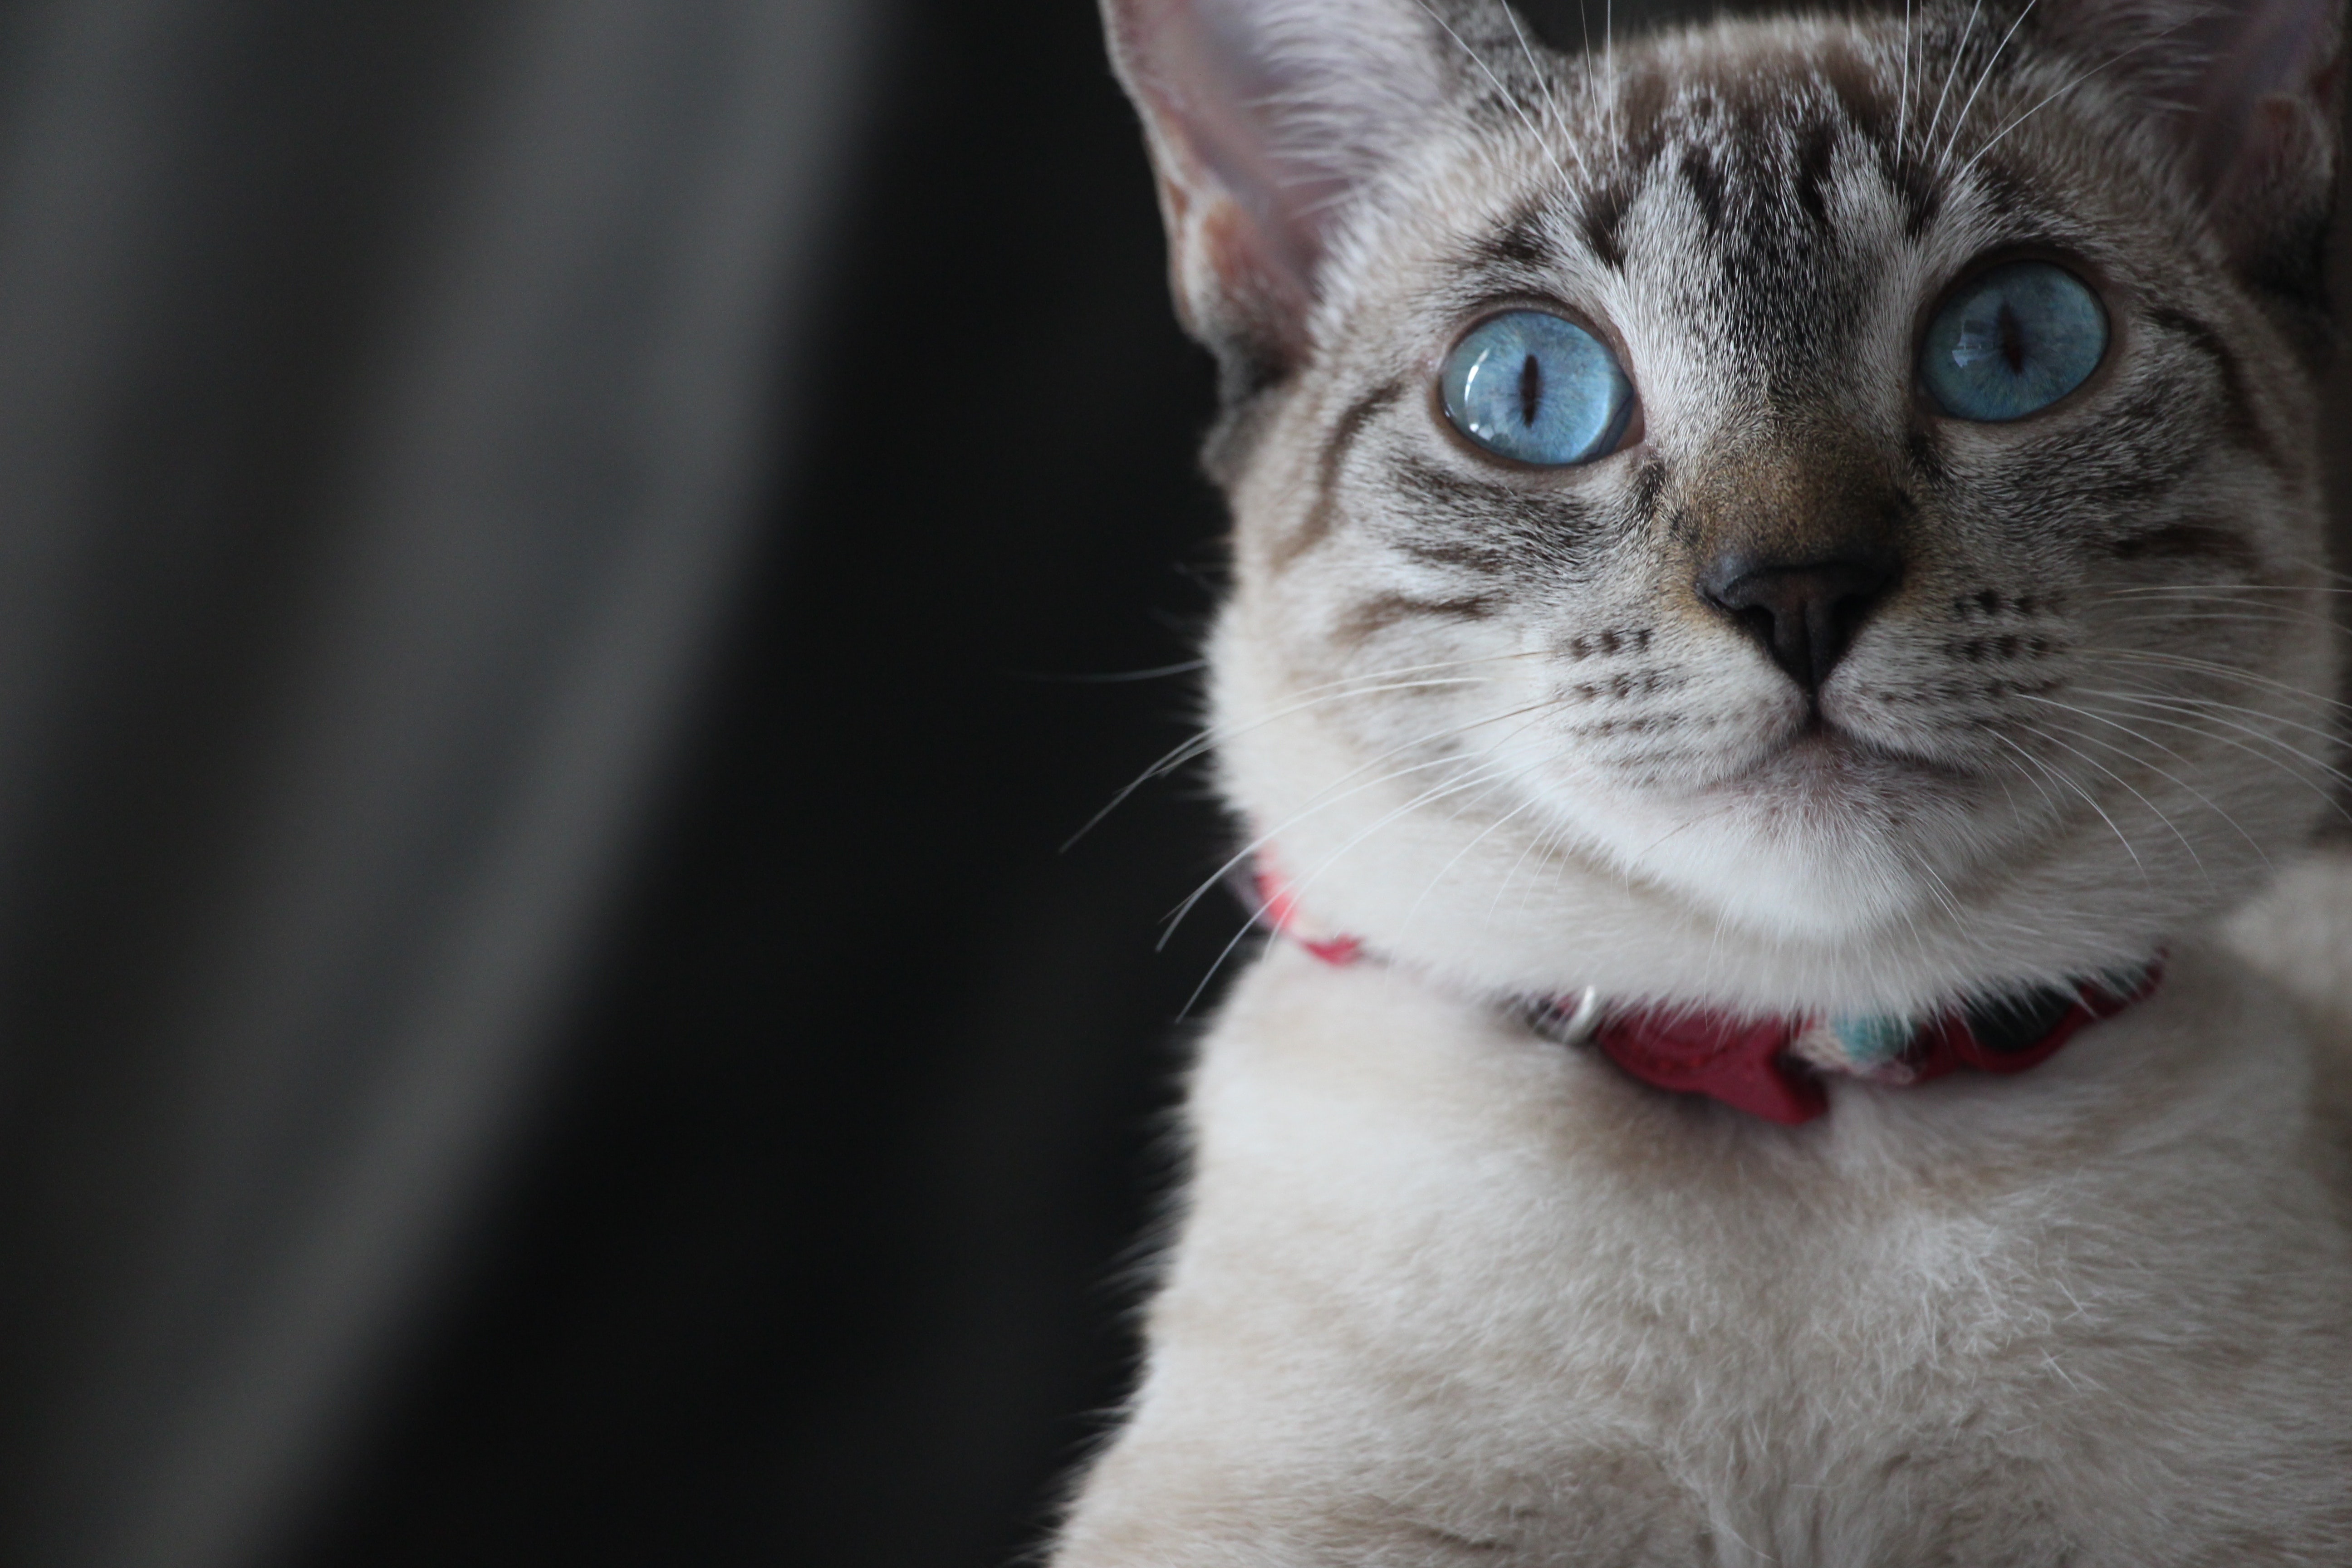
cat, mammal, vertebrate, whiskers, small to medium sized cats, felidae, carnivore, snout, asian, aegean cat, eye, domestic short haired cat, american wirehair, devon rex, oriental shorthair, german rex, Ojos azules, kitten, tabby cat, european shorthair, singapura, fur, fawn, ear